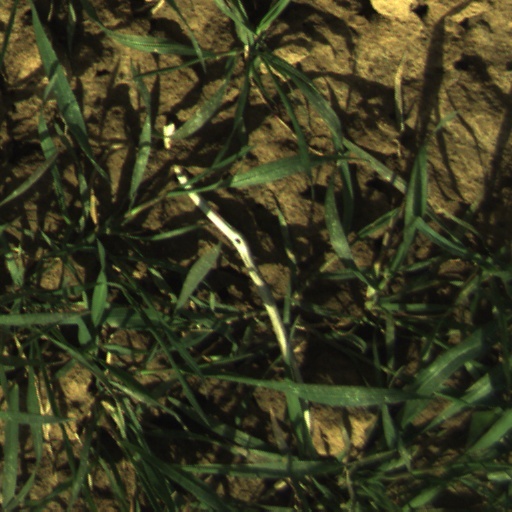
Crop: wheat